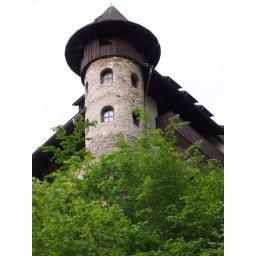
The tower of the castle I stayed in while in Austria. May 2006